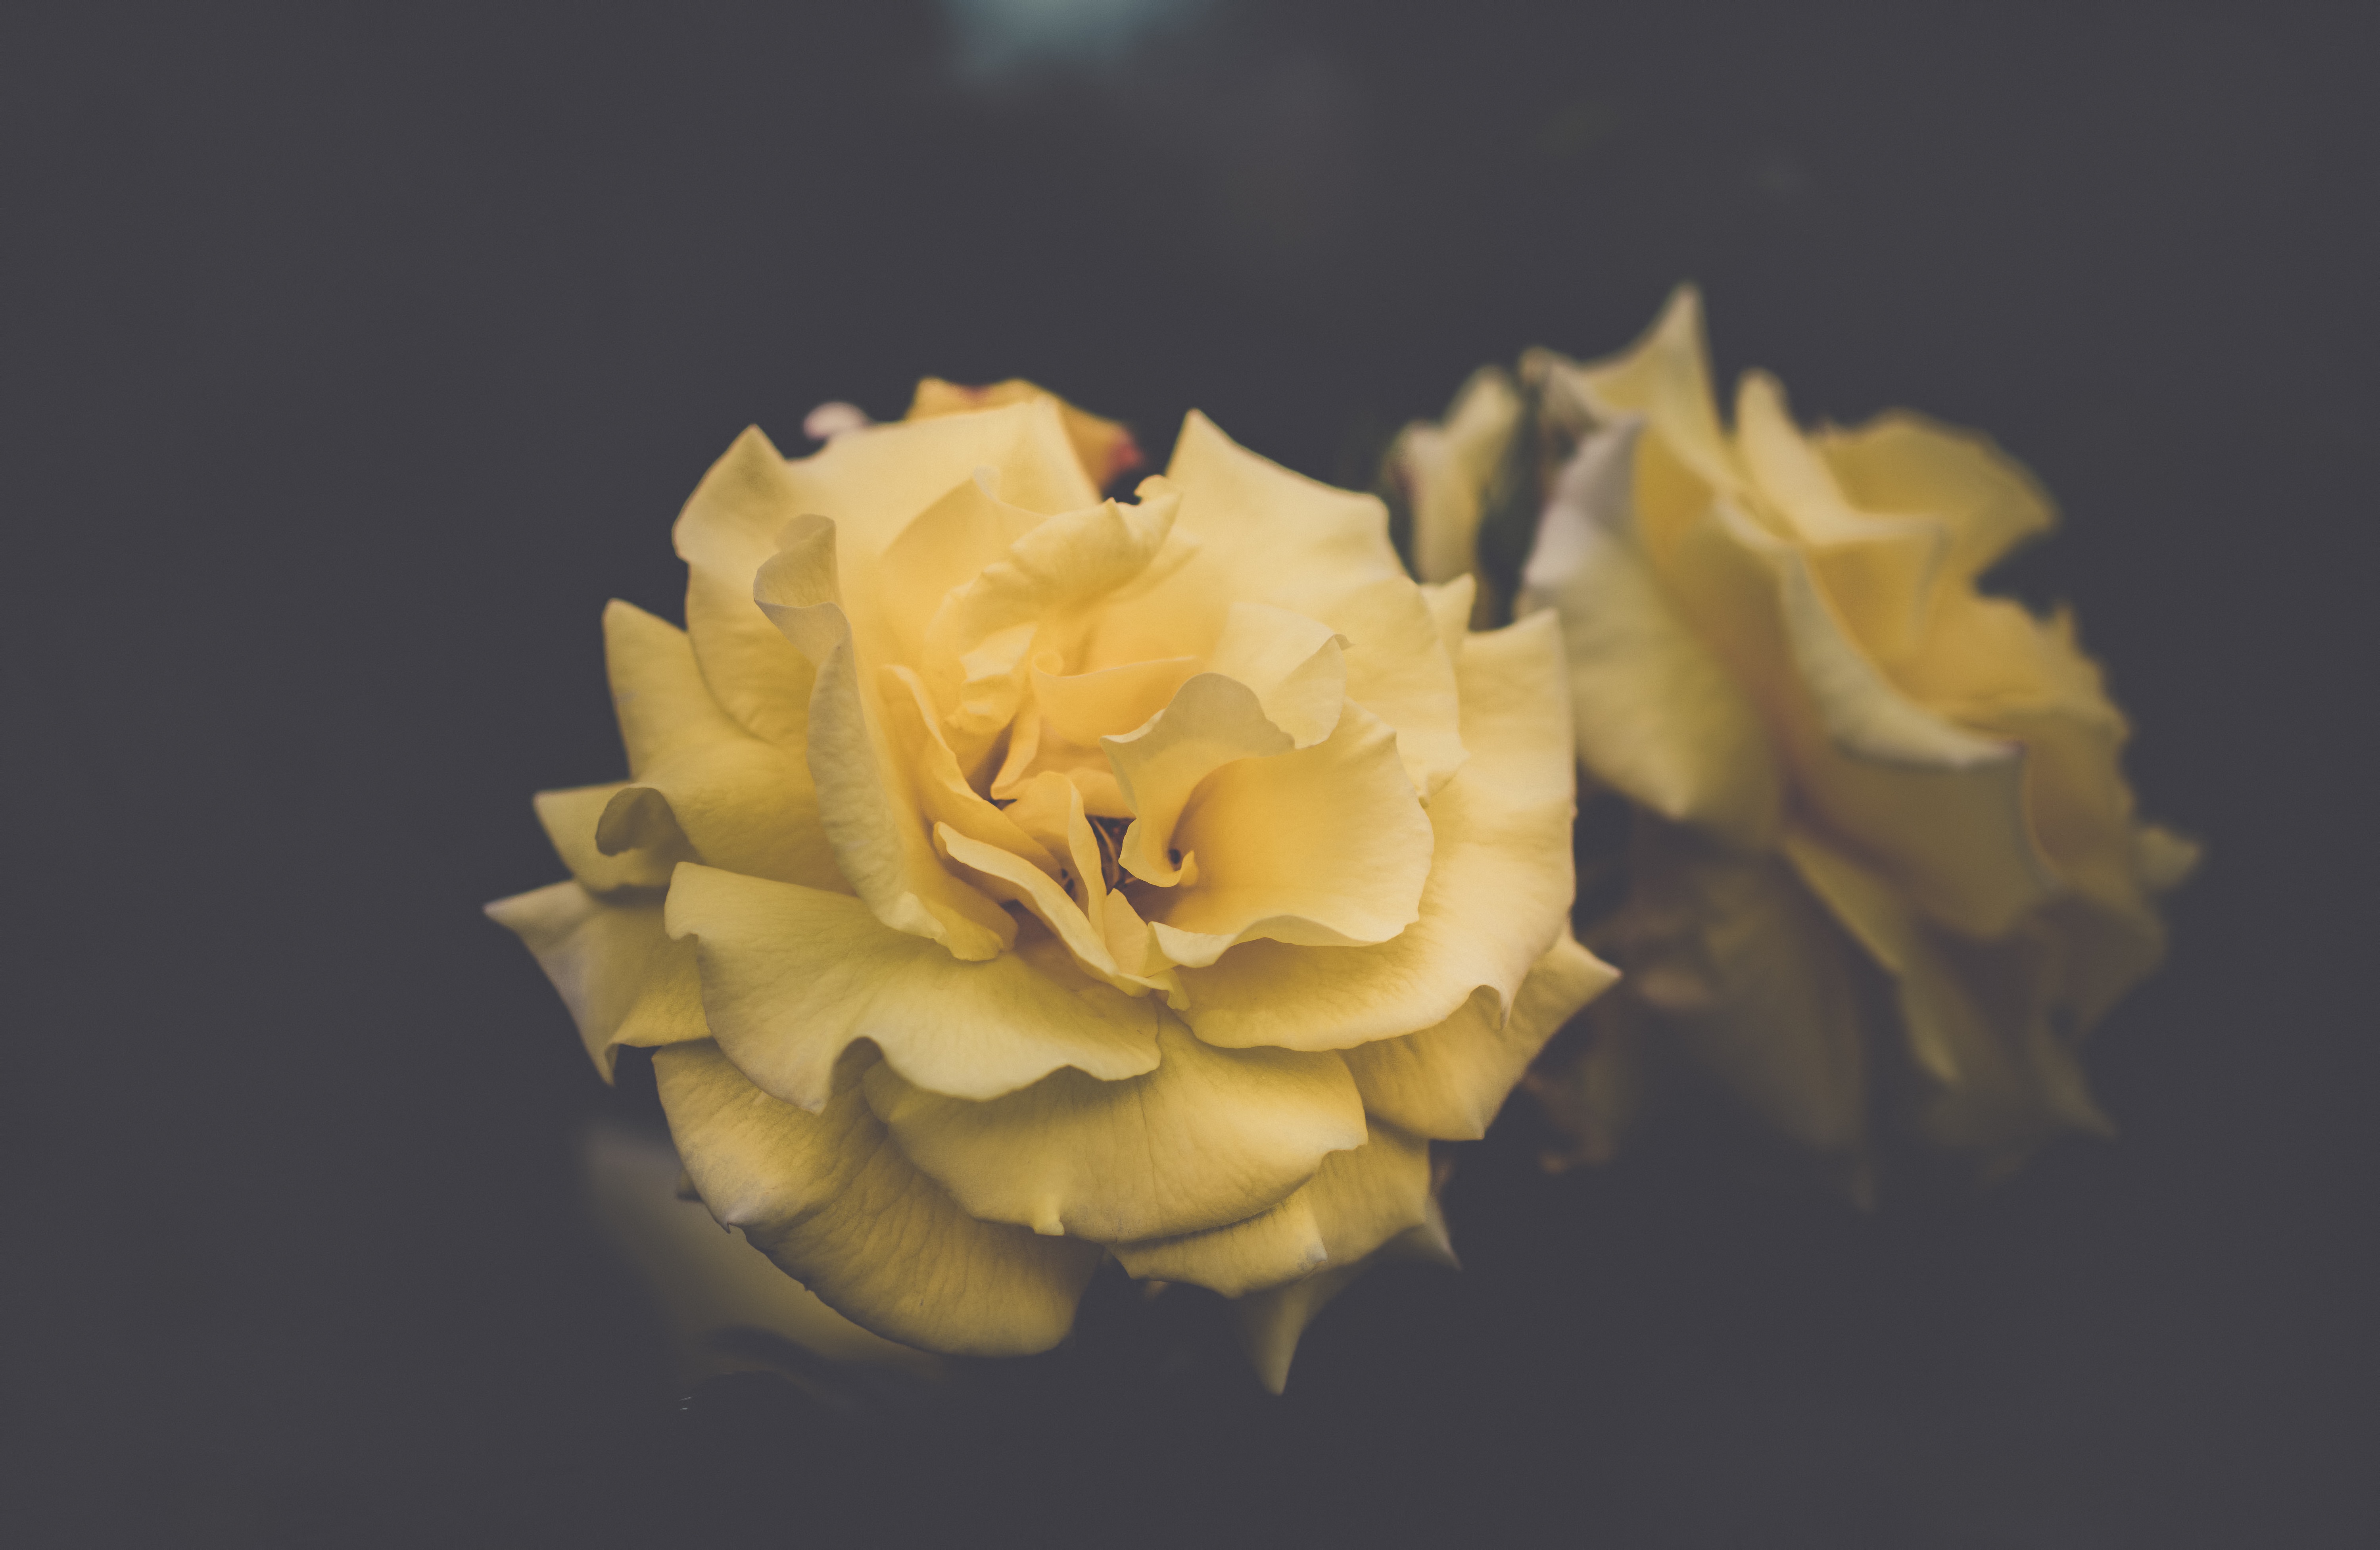
blossom, plant, white, photography, leaf, flower, petal, bloom, rose, yellow, flora, close up, macro photography, flowering plant, garden roses, rose family, plant stem, land plant